Lilian Carpenter Streeter

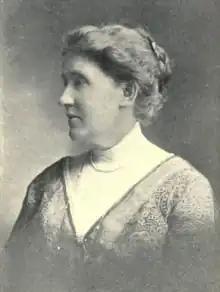
Lilian Carpenter Streeter

Streeter served as a trustee of the Margaret Pillsbury General Hospital (now Concord Hospital). She was the secretary of the Concord District Nursing Association, from its organization in 1899 till 1909, and president from 1909 to 1913, thereafter becoming honorary president. Streeter was a member of the American Academy of Political and Social Science, National Conference of Charities and Corrections, National Organization for Public Health Nursing; American Association for Study and Prevention of Infant Mortality; and the National Conference on the Education of Backward, Truant, Delinquent and Dependent children. She was a representative from New Hampshire at the White House Conference on Children and Youth, January 1909, on call of President Theodore Roosevelt. She was a member of the visiting committee, Orphans' Home, St. Paul's School, Concord; member, Rumford Chapter, Daughters of the American Revolution; treasurer, National Society of the Colonial Dames of America, for New Hampshire; member, executive committee, New Hampshire Branch National Civic Federation. She was a member of several other clubs including Woman's, Shakespeare, Friendly, Golf and Country clubs, Concord, and Mayflower Club, Boston, Massachusetts.